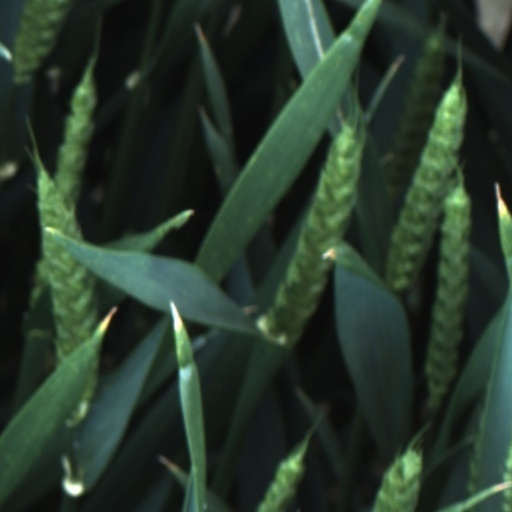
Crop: wheat